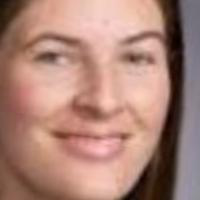
Age group: age 31-40